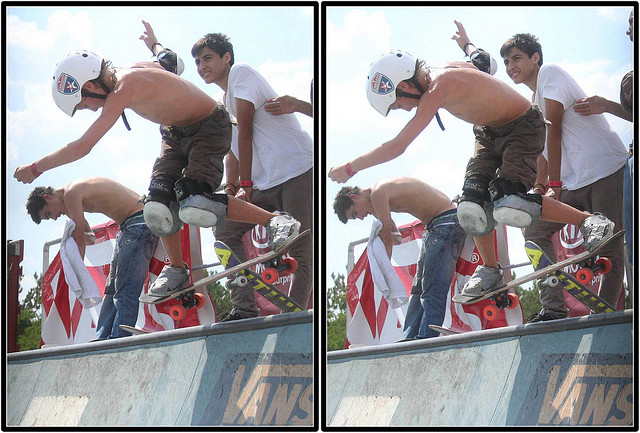
user: Given an image and a question. Answer the question in a short answer. Question: What type of company is in the bottom left? Short Answer:
assistant: shoe